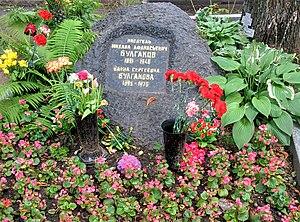
Grave of Mikhail Boulgakov and its 3rd wife in Novodievichi cimetary
Mikhaïl Afanassievitch Boulgakov, né le 3 mai 1891 à Kiev et mort le 10 mars 1940 à Moscou, est un écrivain et médecin russe puis soviétique.